Arkansas Highway 160

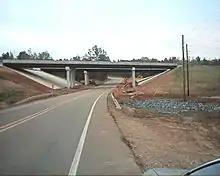
Highway 160 crosses under Interstate 49 near Doddridge

Highway 160 begins at State Line Avenue as Farm to Market Road 249 near Bloomburg, Texas and heads east to a junction with Highway 237 before a junction with US 71 near Doddridge. The route runs underneath Interstate 49 before it crosses the Red River to enter Lafayette County. The route continues east, passing Gin City where it meets Highway 360, Conway Cemetery on the National Register of Historic Places, and Highway 29 in Bradley. Highway 160 heads southeast around Lake Erling before forming a concurrency north with Highway 53 to Walker Creek.